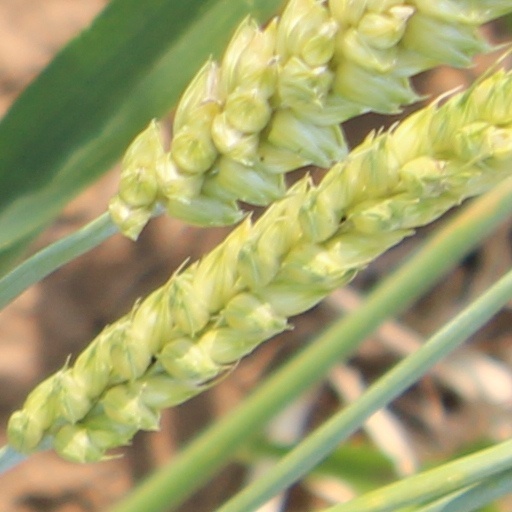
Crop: wheat